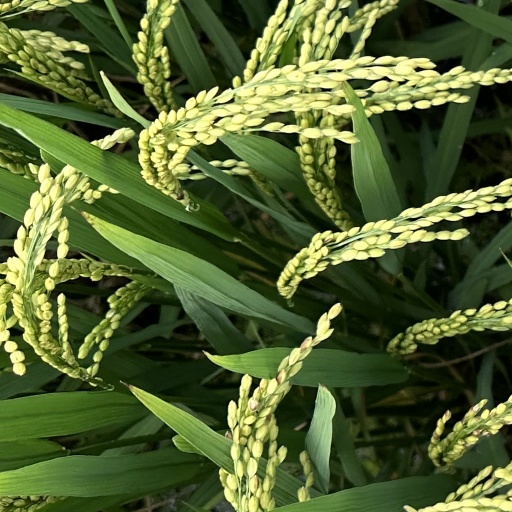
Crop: rice